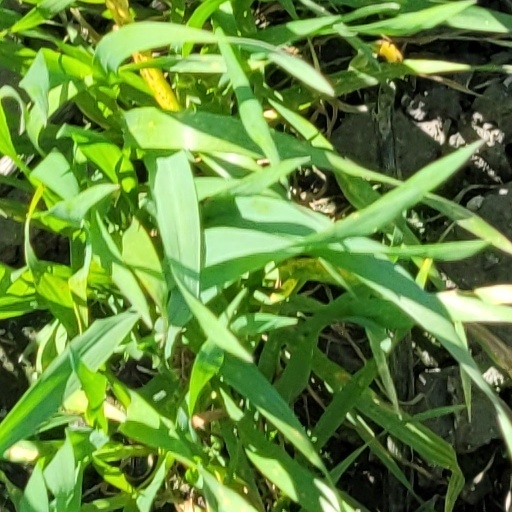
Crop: wheat